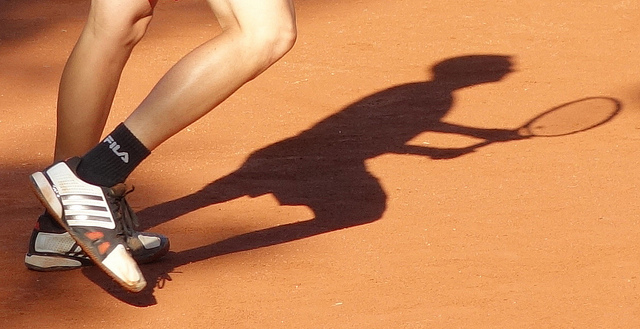
user: Given an image and a question. Answer the question in a short answer. Question: The shoes the man is wearing were designed by what company? Short Answer:
assistant: adidas